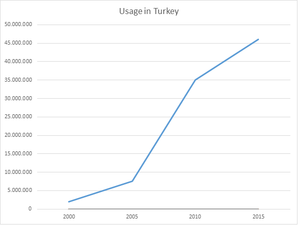
Internet en Turquie est utilisé en 2014 par environ 51 % de la population après une croissance extrêmement rapide depuis le début du XXIᵉ siècle. L'état des infrastructures fait que les connexions domestiques sont plus rares que celles utilisant les accès professionnels ou les cybercafés. Les fournisseurs d'accès sont peu nombreux et les tarifs élevés. L'Internet en Turquie est fermement réglementé et fait l'objet d'une censure à des fins politiques.